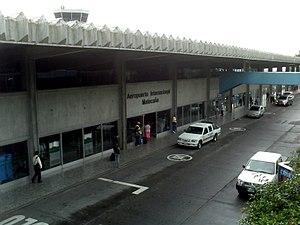
L'Aéroport international Matecaña est un aéroport international situé dans la ville de Pereira, en Colombie.